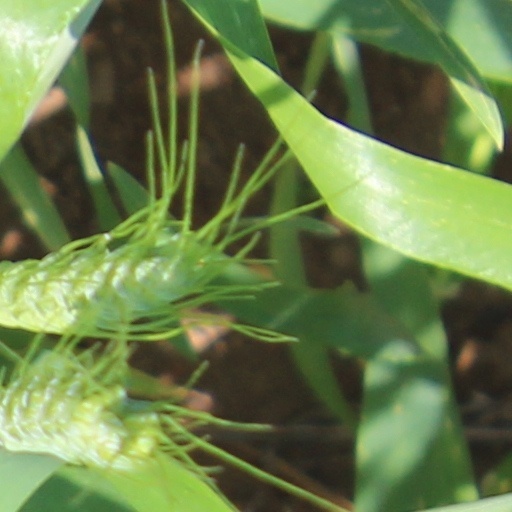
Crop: wheat